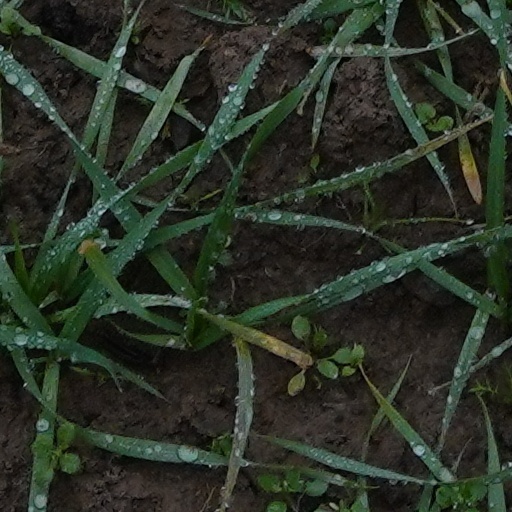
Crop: wheat